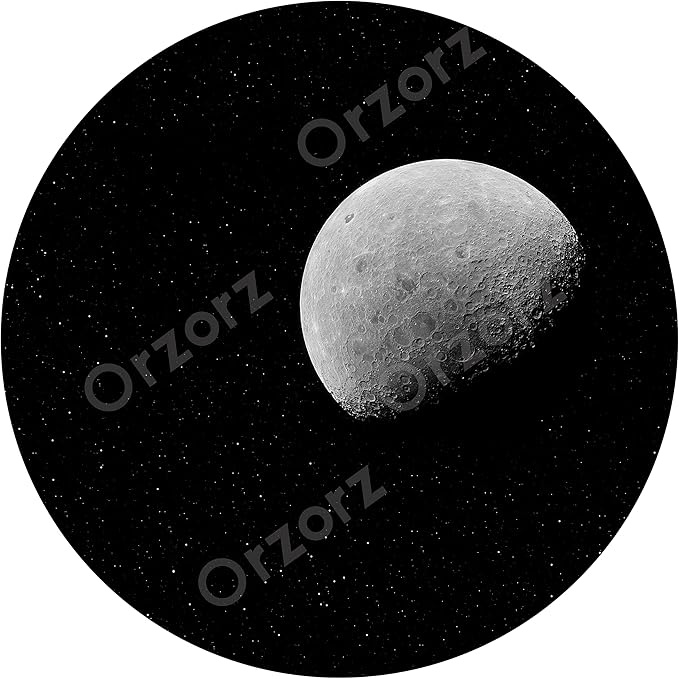
Orzorz Slide Discs Star Projector Galaxy Light Home Planetarium Projector (Work Star Projector) (Moon)
About This Portable Design: Compact and lightweight tabletop planetarium projector with 15 watt LED light source for portability and convenience. Vivid Color: Produces a bright and vivid full color display with deep blacks and high contrast for an immersive home cinema experience. Long Lasting: Operates for up to 2000 hours on a single battery charge for extended use without frequent recharging. User Friendly: Simple button control remote allows for easy operation and navigation of the projector's features. Compatible: Works with Orzorz Star Projector and other compatible devices for a seamless home entertainment experience. Overview Base Material : Plastic Shade Color : Multicolor Switch Type : Remote Style : Moon Brand : Orzorz
Brand: Orzorz
Category: Electronics > Video > Projectors > Slide Projectors